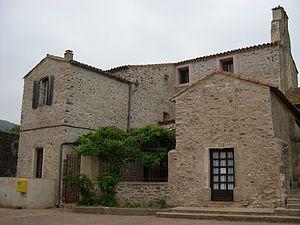
Celles (Hérault) - mairie.